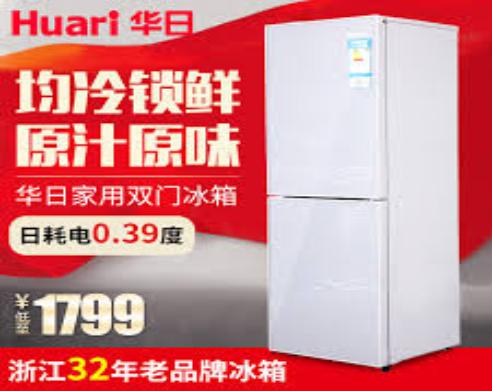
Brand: huari appliance
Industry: Electronic